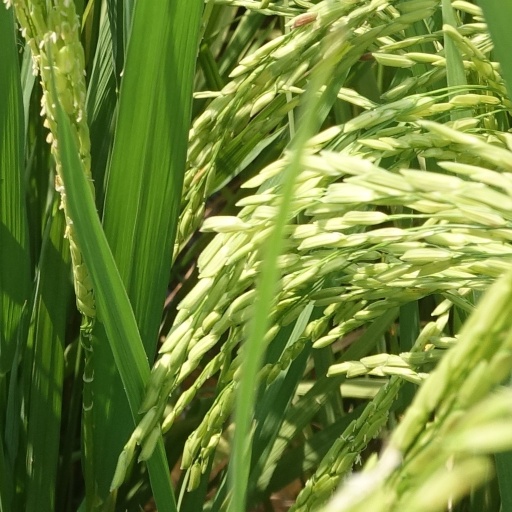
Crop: rice